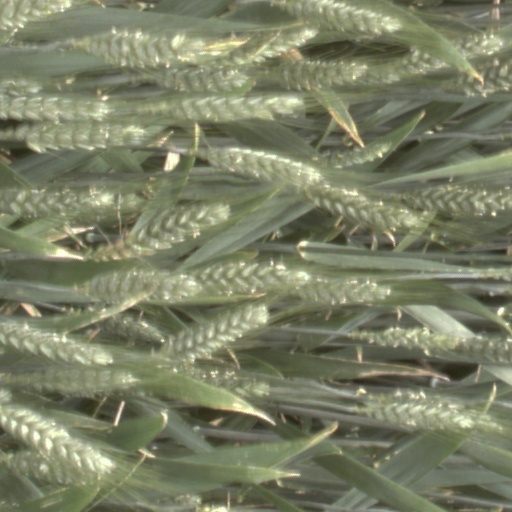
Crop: wheat